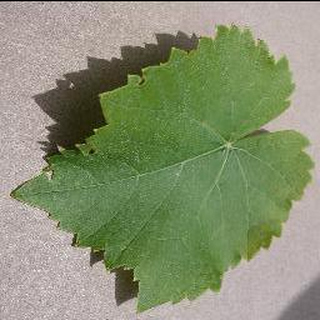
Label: healthy_grape